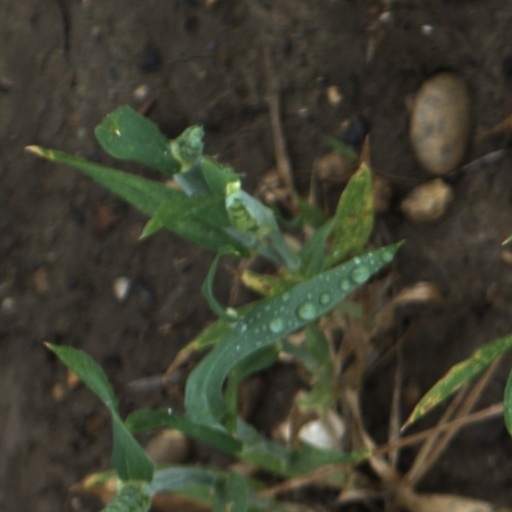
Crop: wheat